Josef Staudigl

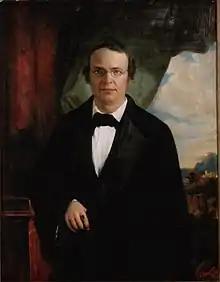
Josef Staudigl

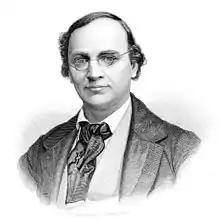
Josef Staudigl

Josef Staudigl (the elder) (b. Wöllersdorf, 14 April 1807; d. Vienna, 28 March 1861) was an Austrian bass singer.